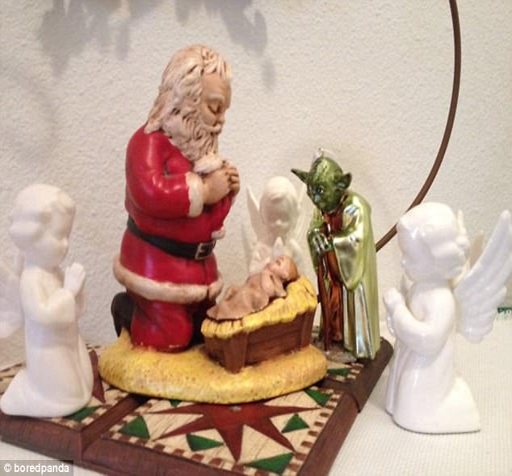
after receiving an ornament for christmas mother found an inventive way to feature it